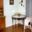
Label: table